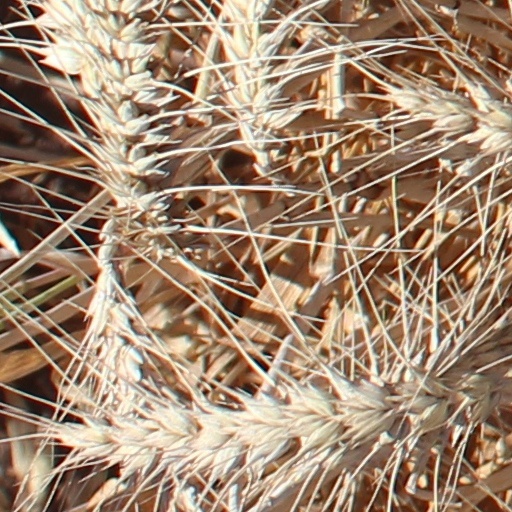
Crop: wheat